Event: Ecuador Earthquake
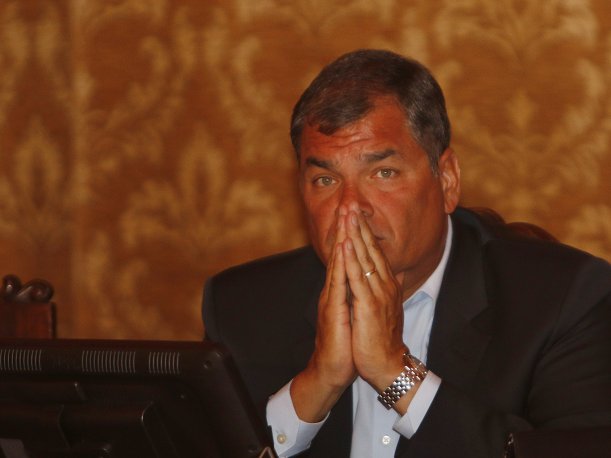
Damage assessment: no_damage